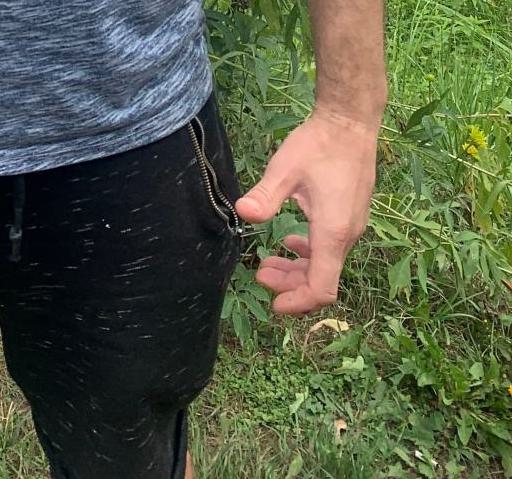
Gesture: no_gesture